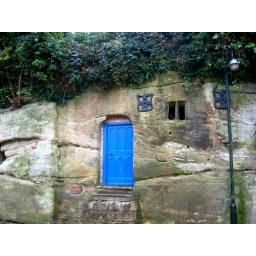
A mysterious door in the rock wall